Korschenbroich station

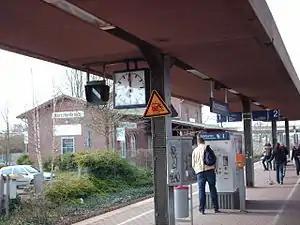

Korschenbroich station is a through station in the town of Korschenbroich in the German state of North Rhine-Westphalia. The station was opened between 1868 and 1880 on the Mönchengladbach–Düsseldorf railway opened between Mönchengladbach and Neuss by the Aachen-Düsseldorf-Ruhrort Railway Company on 16 December 1852. It has two platform tracks and it is classified by Deutsche Bahn as a category 6 station.